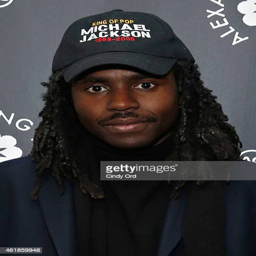
indie rock artist attends person